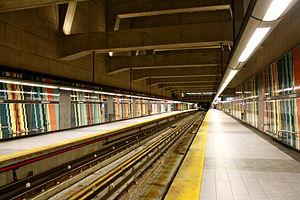
Montmorency est à la fois une station terminale de la ligne orange du métro de Montréal et un terminus métropolitain de l'Autorité régionale de transport métropolitain. La station fit partie du projet de prolongement du métro vers la ville de Laval et fut inaugurée le 28 avril 2007.